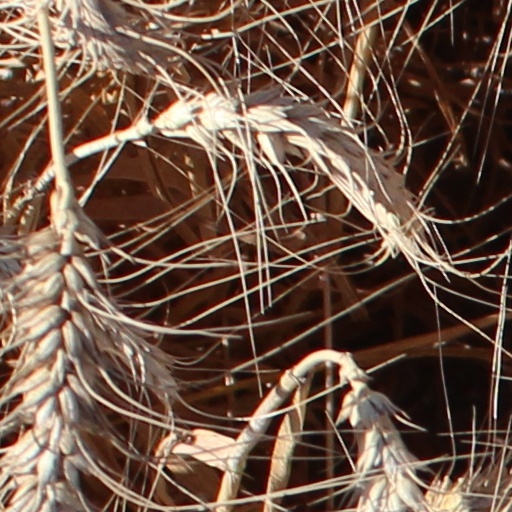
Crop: wheat